FBI investigation into Donald Trump's handling of government documents

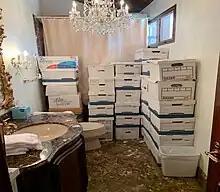
Document boxes in Mar-a-Lago bathroom

In January 2022, the National Archives had begun a process to retrieve 15 boxes that were taken from the White House at the end of Trump's term to his private Mar-a-Lago estate, and successfully negotiated with Trump's lawyers in retrieving the documents. Among what was contained in the documents was classified information.